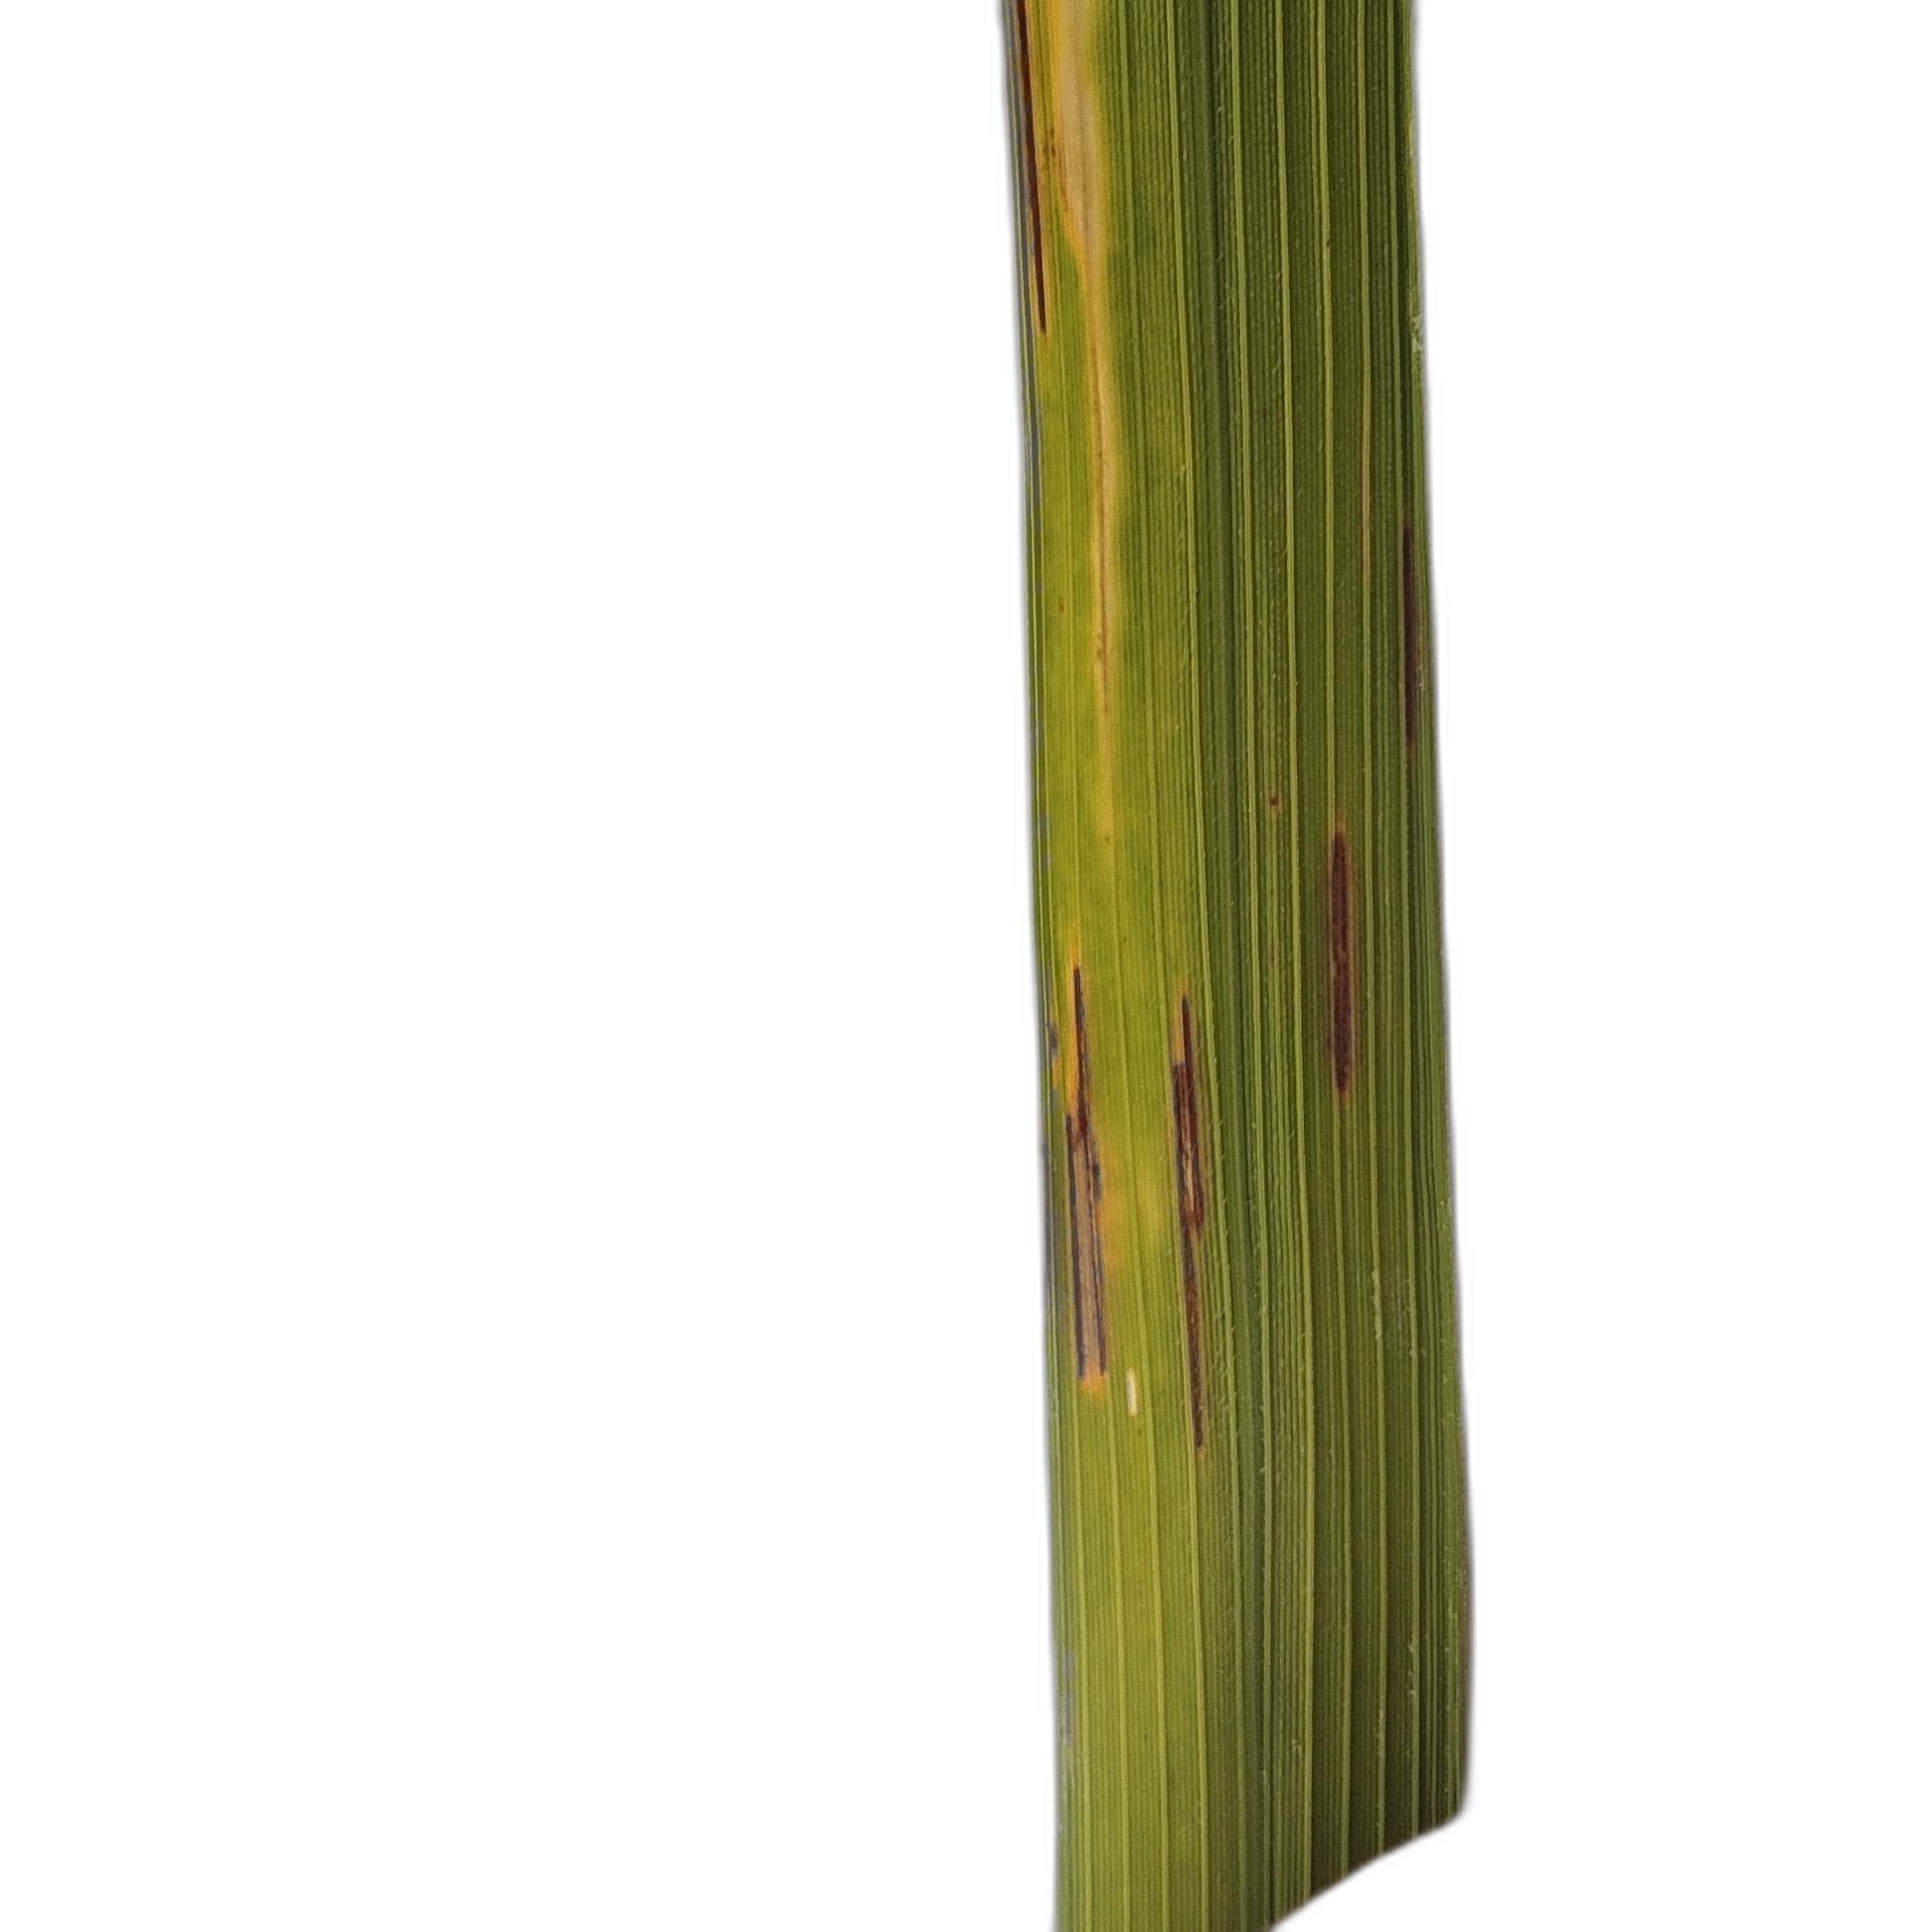
Label: Rice Blast